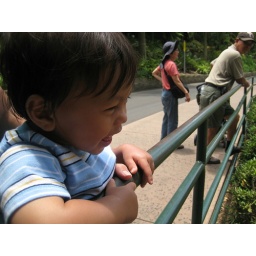
D found a duck in the bear exhibit. It's obviously hilarous.